Clan Campbell

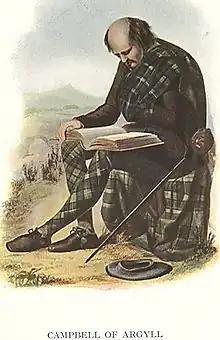
19th-century depiction of a Campbell of Argyll by R.R. McIan

In traditional genealogies of Clan Campbell, the clan's origins are in the ancient Britons of Strathclyde. The earliest Campbell in written record is Gillespie, whose name is recorded in 1263. Early grants to Gillespie and his relations were almost all in east-central Scotland. The family's connection with Argyll came some generations earlier when a Campbell married the heiress of the O'Duines and she brought with her the Lordship of Loch Awe. Because of this, the early clan name was "Clan O'Duine". The name was later styled "Clann Diarmaid" based on a fancied connection to "Diarmuid the Boar", a great hero from early Celtic mythology.